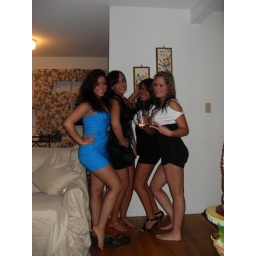
going out with my girls .. me 2nd on the left in all black